Alison Hale

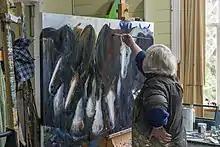
Hale painting in her studio

Hales work often features strong, vibrant images of horses, pioneer men and women, and cattle; the horses in many of her paintings have exaggerated legs, "to create the lengthening feel I love when I ride". She has also painted landscapes of the West Coast and Central Otago. Her favourite artists include Susan Rothenberg and Andrew Wyeth.